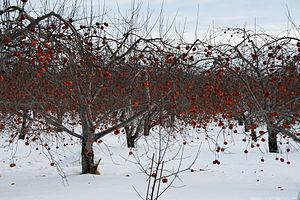
Pommes gelées pour la fabrication du cidre de glace.
Saint-Joseph-du-Lac est une municipalité du Québec située dans la MRC de Deux-Montagnes dans la région administrative des Laurentides.
Le cidre de glace est un cidre dont la fermentation s'effectue sur un jus de pommes concentré par l'action du froid naturel.
Deux-Montagnes est une municipalité régionale de comté du Québec située dans la région administrative des Laurentides. Son chef-lieu et plus grande ville est Saint-Eustache.
Le cidre est une boisson alcoolisée titrant généralement entre 2 % vol. et 8 % vol. d'alcool, obtenue à partir de la fermentation du jus de pomme. Chez les producteurs, l'adjectif cidricole fait référence aussi bien à la boisson fermentée à base de pomme qu'à base de poire. Le cidre se fabrique partout où l’on trouve des pommiers qui donnent des pommes à cidre. On distingue le « cidre de table » et le « cidre bouché », de qualité supérieure. La consommation de cette boisson a connu un apogée en Espagne à la fin du XIVᵉ siècle, dépassant celle de la bière. Au début du XXIᵉ siècle, c'est une boisson traditionnelle plutôt saisonnière et régionale, mais des efforts de marketing tendent à promouvoir de nouveaux cidres aromatisés, notamment à destination des jeunes.